Mr. Nian

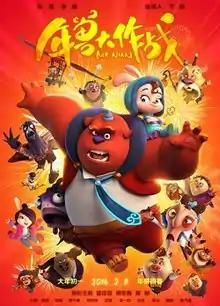
Poster

Mr. Nian, also known as "Crazy Nian", is a 2016 Chinese animated fantasy comedy film directed by Zhang Yang. It was released on February 8, 2016, in China by Tianjin Maoyan Media.